U.N. Me

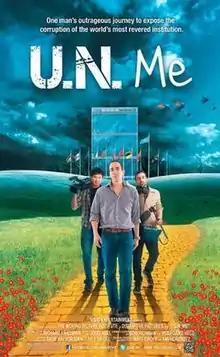
theatrical release poster

U.N. Me is a documentary film about the United Nations by first-time filmmakers Ami Horowitz and Matthew Groff. It premiered at the International Documentary Film Festival Amsterdam in November 2009.